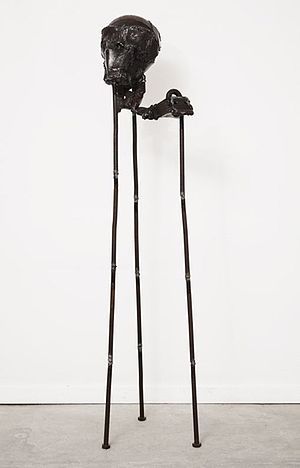
TEJN / Udstillinger og projekter
Jernskulptur af TEJN.
TEJN er en dansk gade- og billedkunstner, hvis nærmere identitet er ukendt.